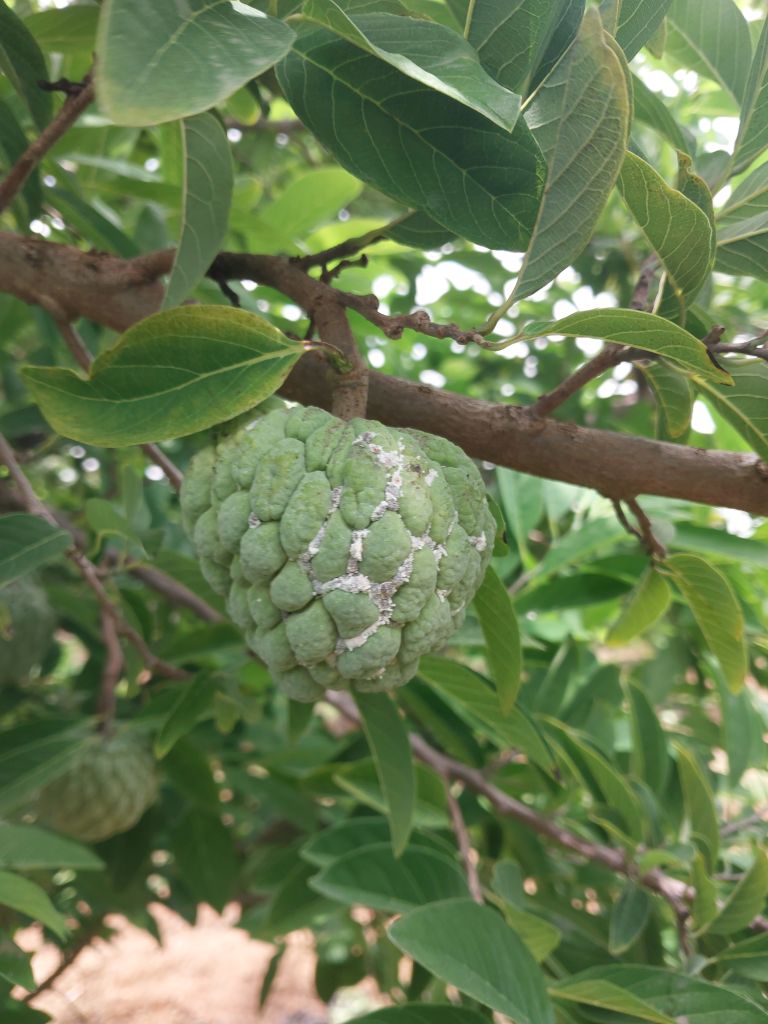
Disease label: Mealy Bug